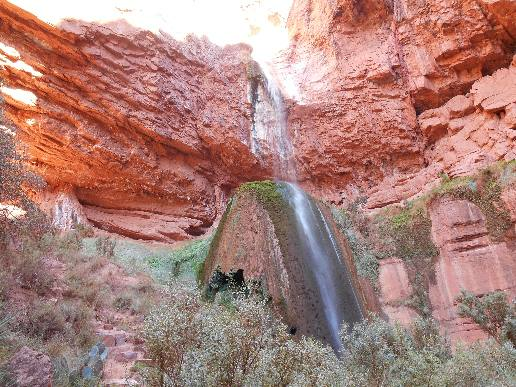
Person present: No